Domingo Tejera de Quesada

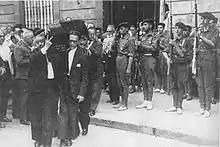
Tejera (2fL) at a requeté funeral

In 1930 Tejera published a 360-page book, titled "Los parásitos del trono"; it traced developments of Spanish politics between 1907 and 1923. The volume formed part of a public debate, launched during dictablanda and aimed at discussing the shape of political regime after the fall of Primo. "Los parasitos" contained an onslaught against the party system. Tejera charged almost all politicians of late Restoration of ruining national politics with partisan squabbles and claimed that the constitution of 1876, which allowed this, was no longer operational. The book was a firm monarchist pronouncement; Tejera lamented that due to constitutional limitations Alfonso XIII was unable to prevent political deterioration and called to build the future system on strong executive, possibly based on broadened royal prerogatives. The volume was widely discussed in the press. In October 1930, when the king visited Seville, Tejera welcomed him on behalf of local business, though one scholar claims that the encounter was not related to national politics and Tejera merely advanced specific economic interests of some Andalusian entrepreneurs.